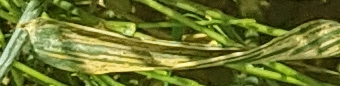
Label: Wheat___Yellow_Rust